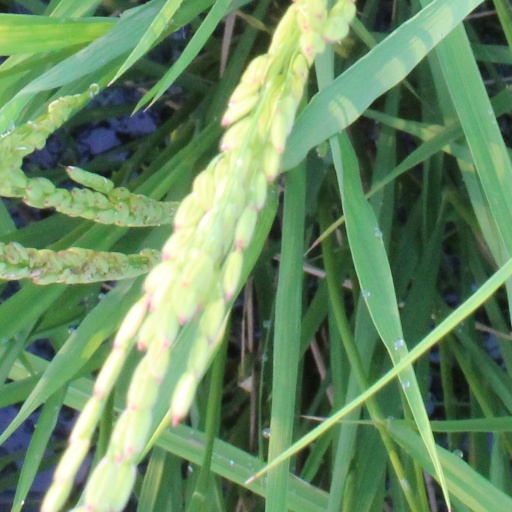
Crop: rice